Přibyslav

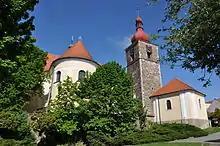
The tower with the church

The I/19 road (the section from Havlíčkův Brod to Žďár nad Sázavou) runs through the town.